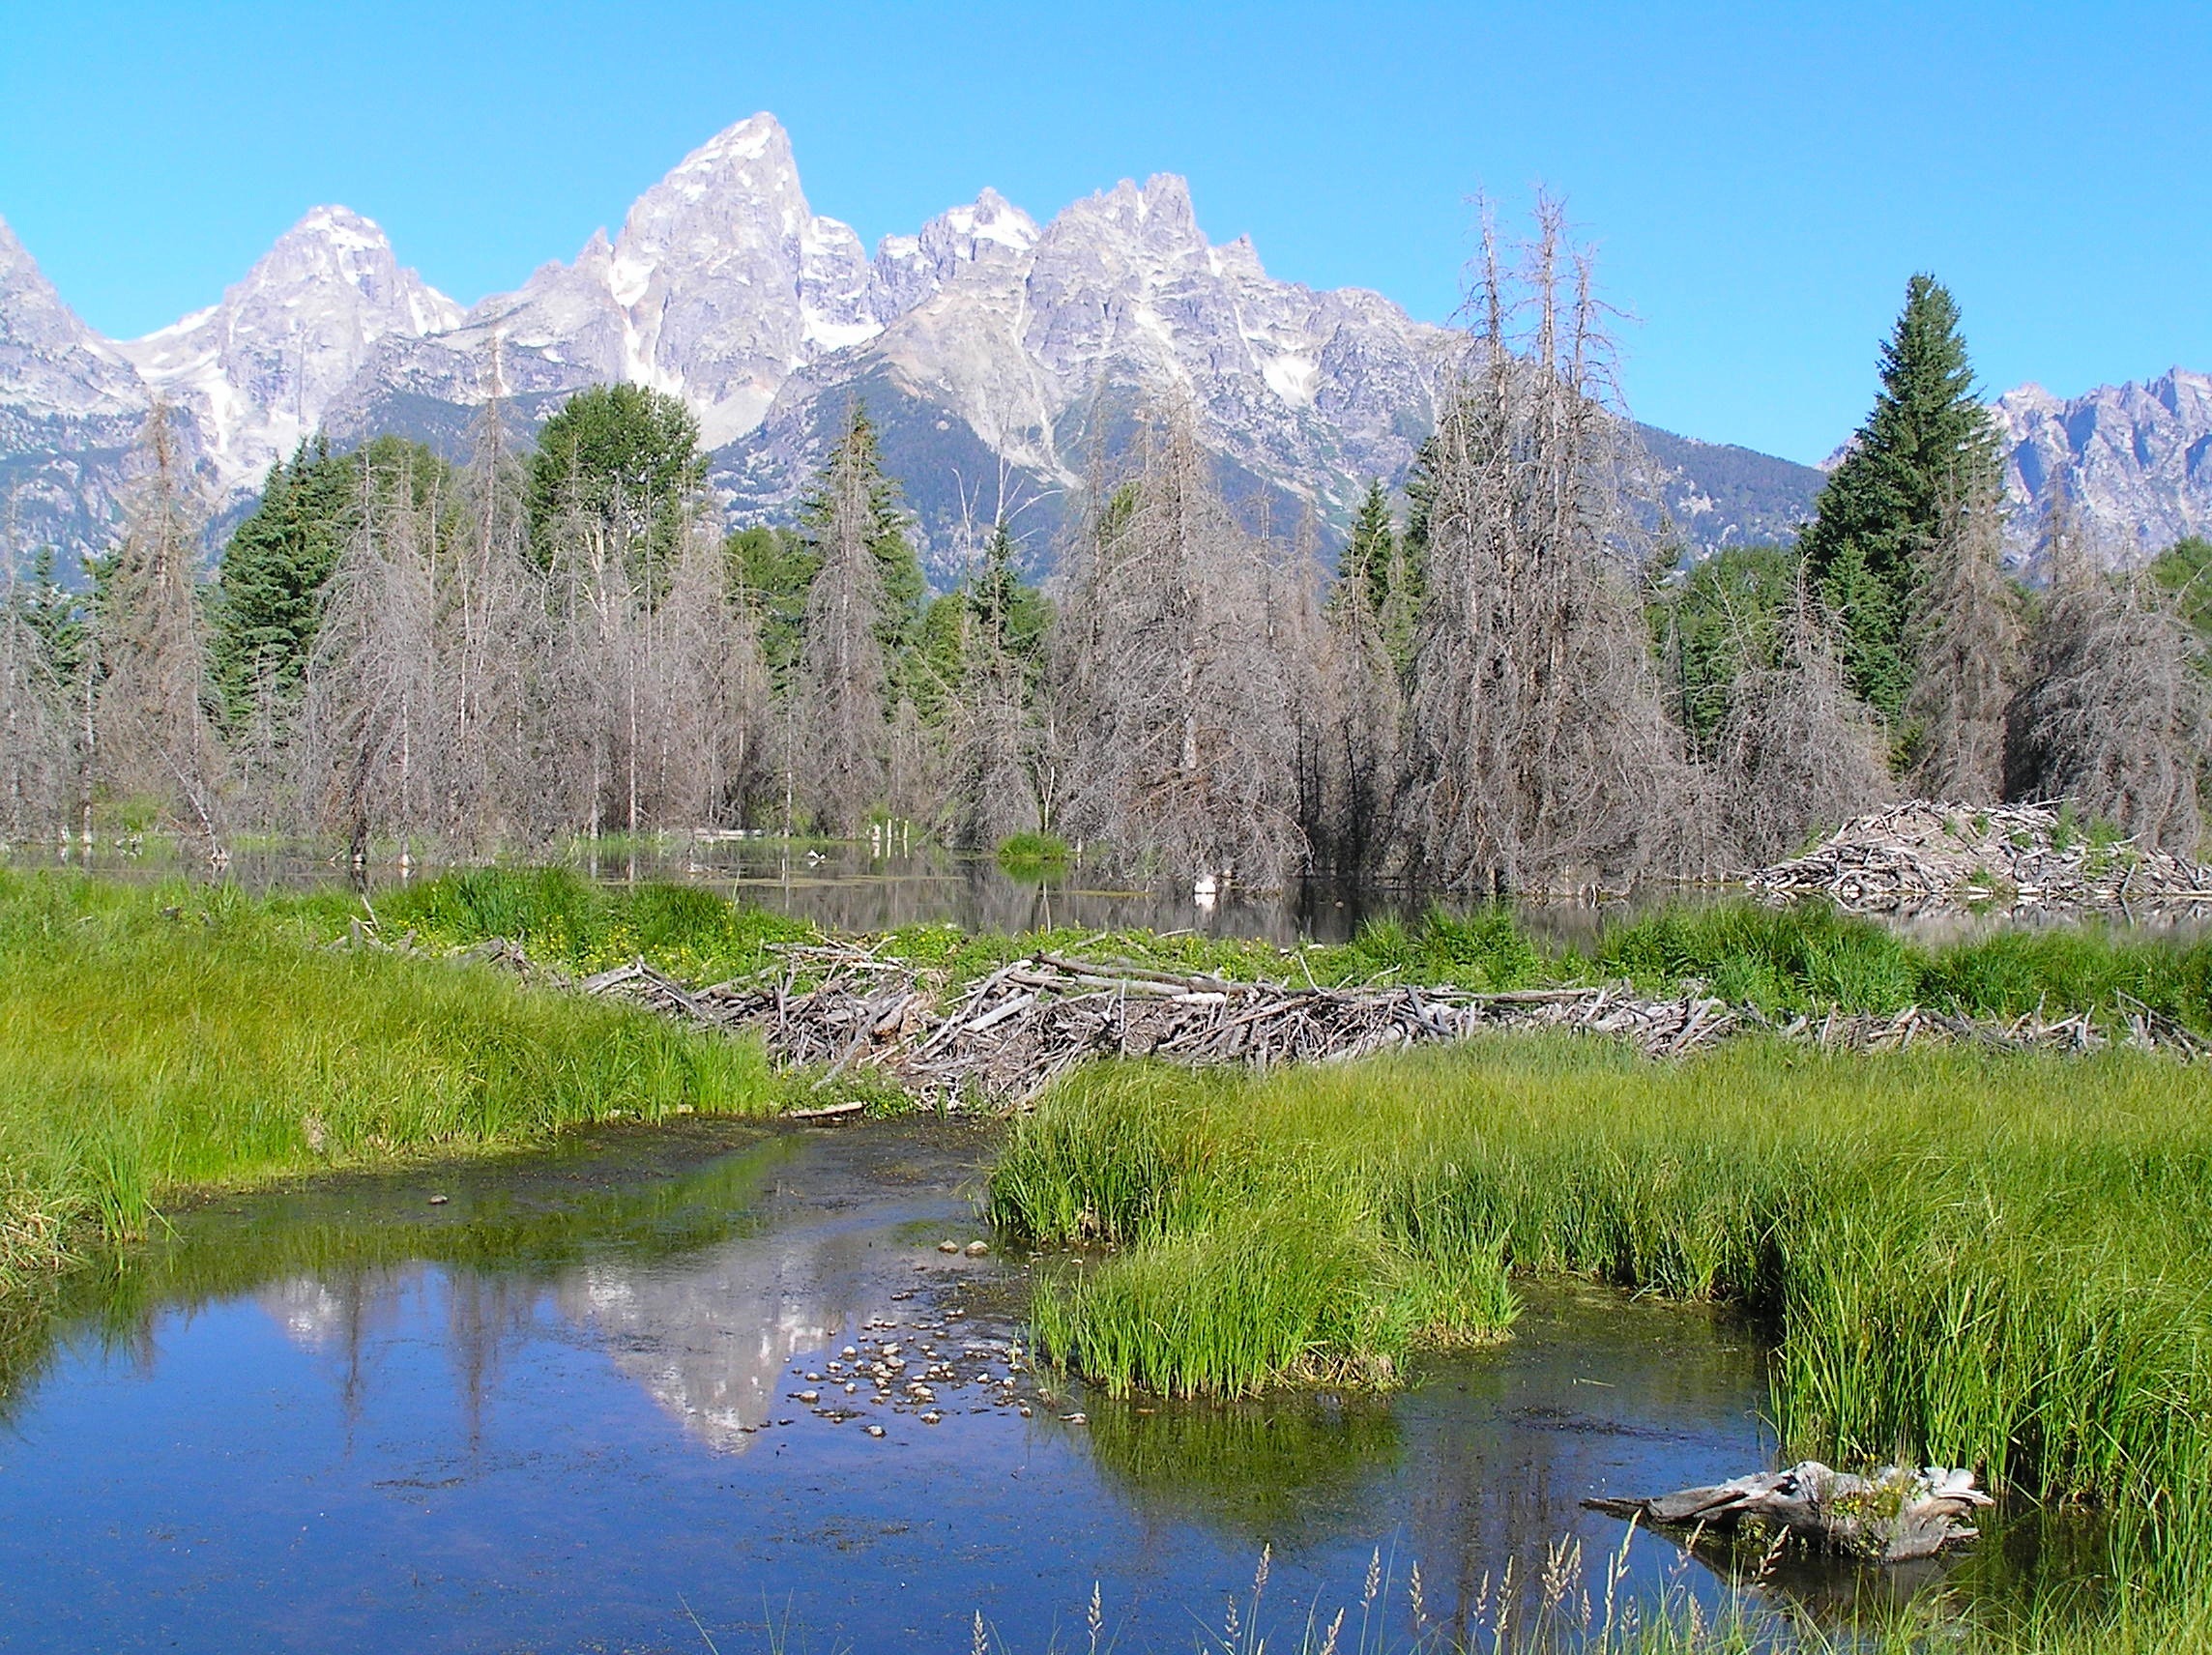
tree, water, nature, forest, grass, wilderness, mountain, sky, meadow, flower, lake, river, valley, mountain range, summer, pond, spring, reflection, landmark, national park, plants, trees, woods, outside, clouds, mountains, wetland, reflections, plateau, habitat, grand teton national park, wyoming, ecosystem, destinations, landform, tarn, nature reserve, natural environment, geographical feature, mountainous landforms